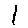
Label: 1